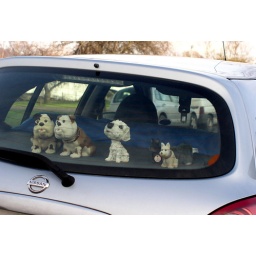
dogs in the car